Rattanbai Jinnah

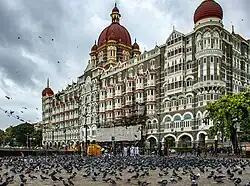
The Taj Mahal Palace Hotel in Mumbai, where Petit spent last years of her life.

After Ruttie and Jinnah separated, their daughter was able to meet Ruttie's mother. Lady Petit became very close to her granddaughter, and due their closeness Dina chose to take her maternal grandmother's first name.